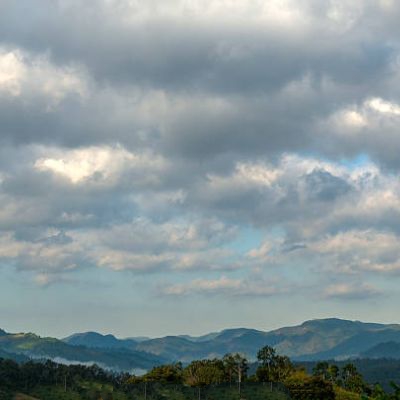
Cloud type: Stratus (St)